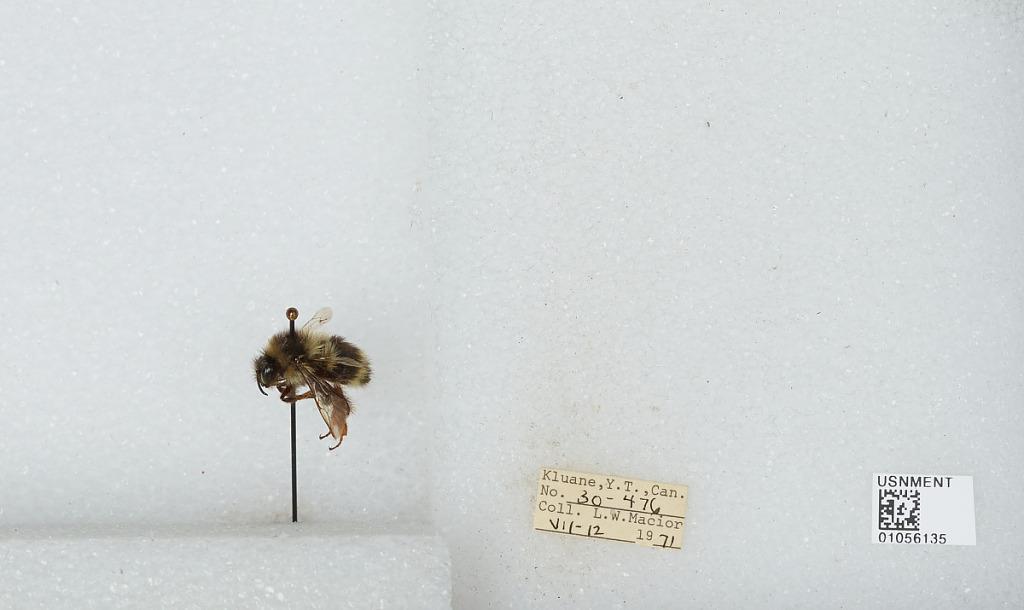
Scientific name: Bombus bifarius nearcticus
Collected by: L. Macior
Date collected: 1971-7-12
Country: Canada
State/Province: Yukon Territory
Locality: Kluane
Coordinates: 60.75, -139.5